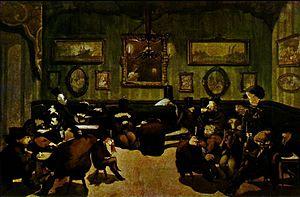
Le mouvement pictural des Macchiaioli s’est développé à Florence puis en Toscane au milieu du XIXᵉ siècle et regroupe des peintres originaires de l'ensemble de l'Italie. Ces artistes sont considérés comme les initiateurs de la peinture moderne italienne.